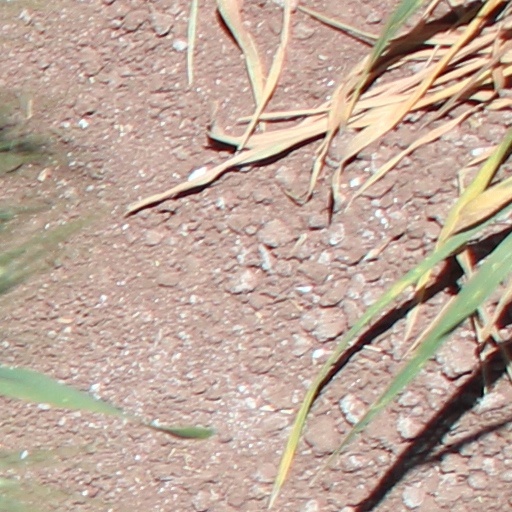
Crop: wheat